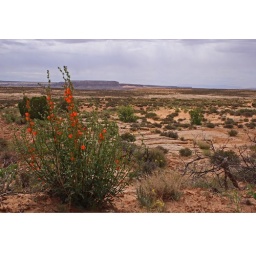
This red flower bush stood out in the color of the desert sand and rock.